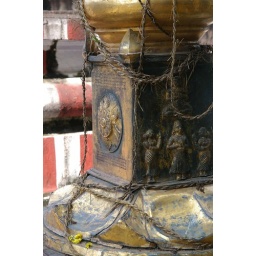
The base of the flagstaff in one of the temples at Kanchipuram - behind, the red and white stripes of the temple walls.